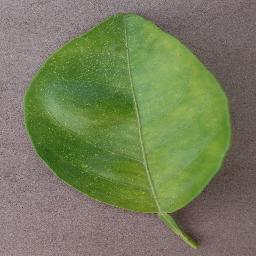
Label: Orange___Haunglongbing_(Citrus_greening)